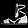
Label: Sandal